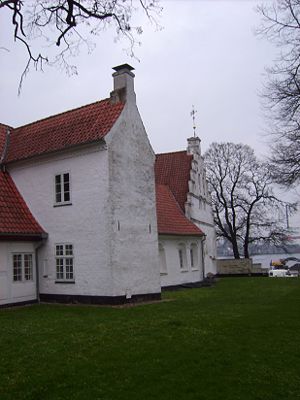
Aalborghus / Det nye Aalborghus
Kig ud mod havnen
Aalborghus Slot er et slot, der ligger i det centrale Aalborg og er opført 1539-53 af Christian III ved Martin Bussert til erstatning af det Aalborghus, som blev ødelagt under Grevens Fejde. Slottet er firelænget og ligger bag volde nær Aalborgs havnefront. Aalborghus er Danmarks eneste bevarede regnskabsslot.